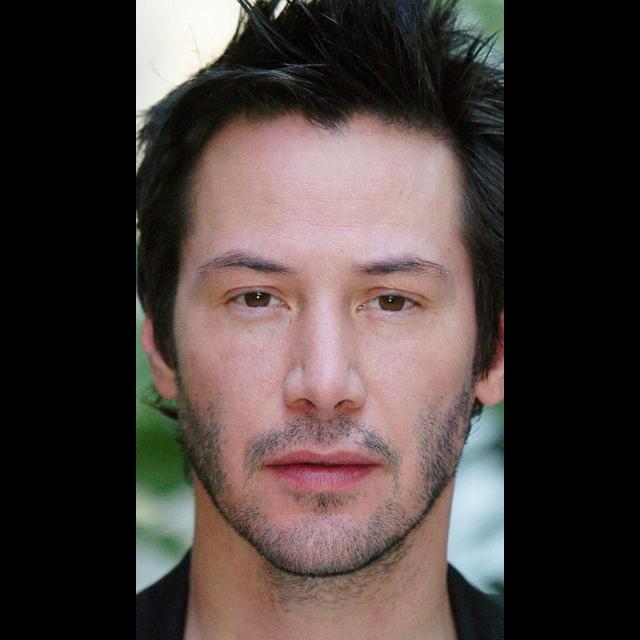
Portrait style: Real Portrait